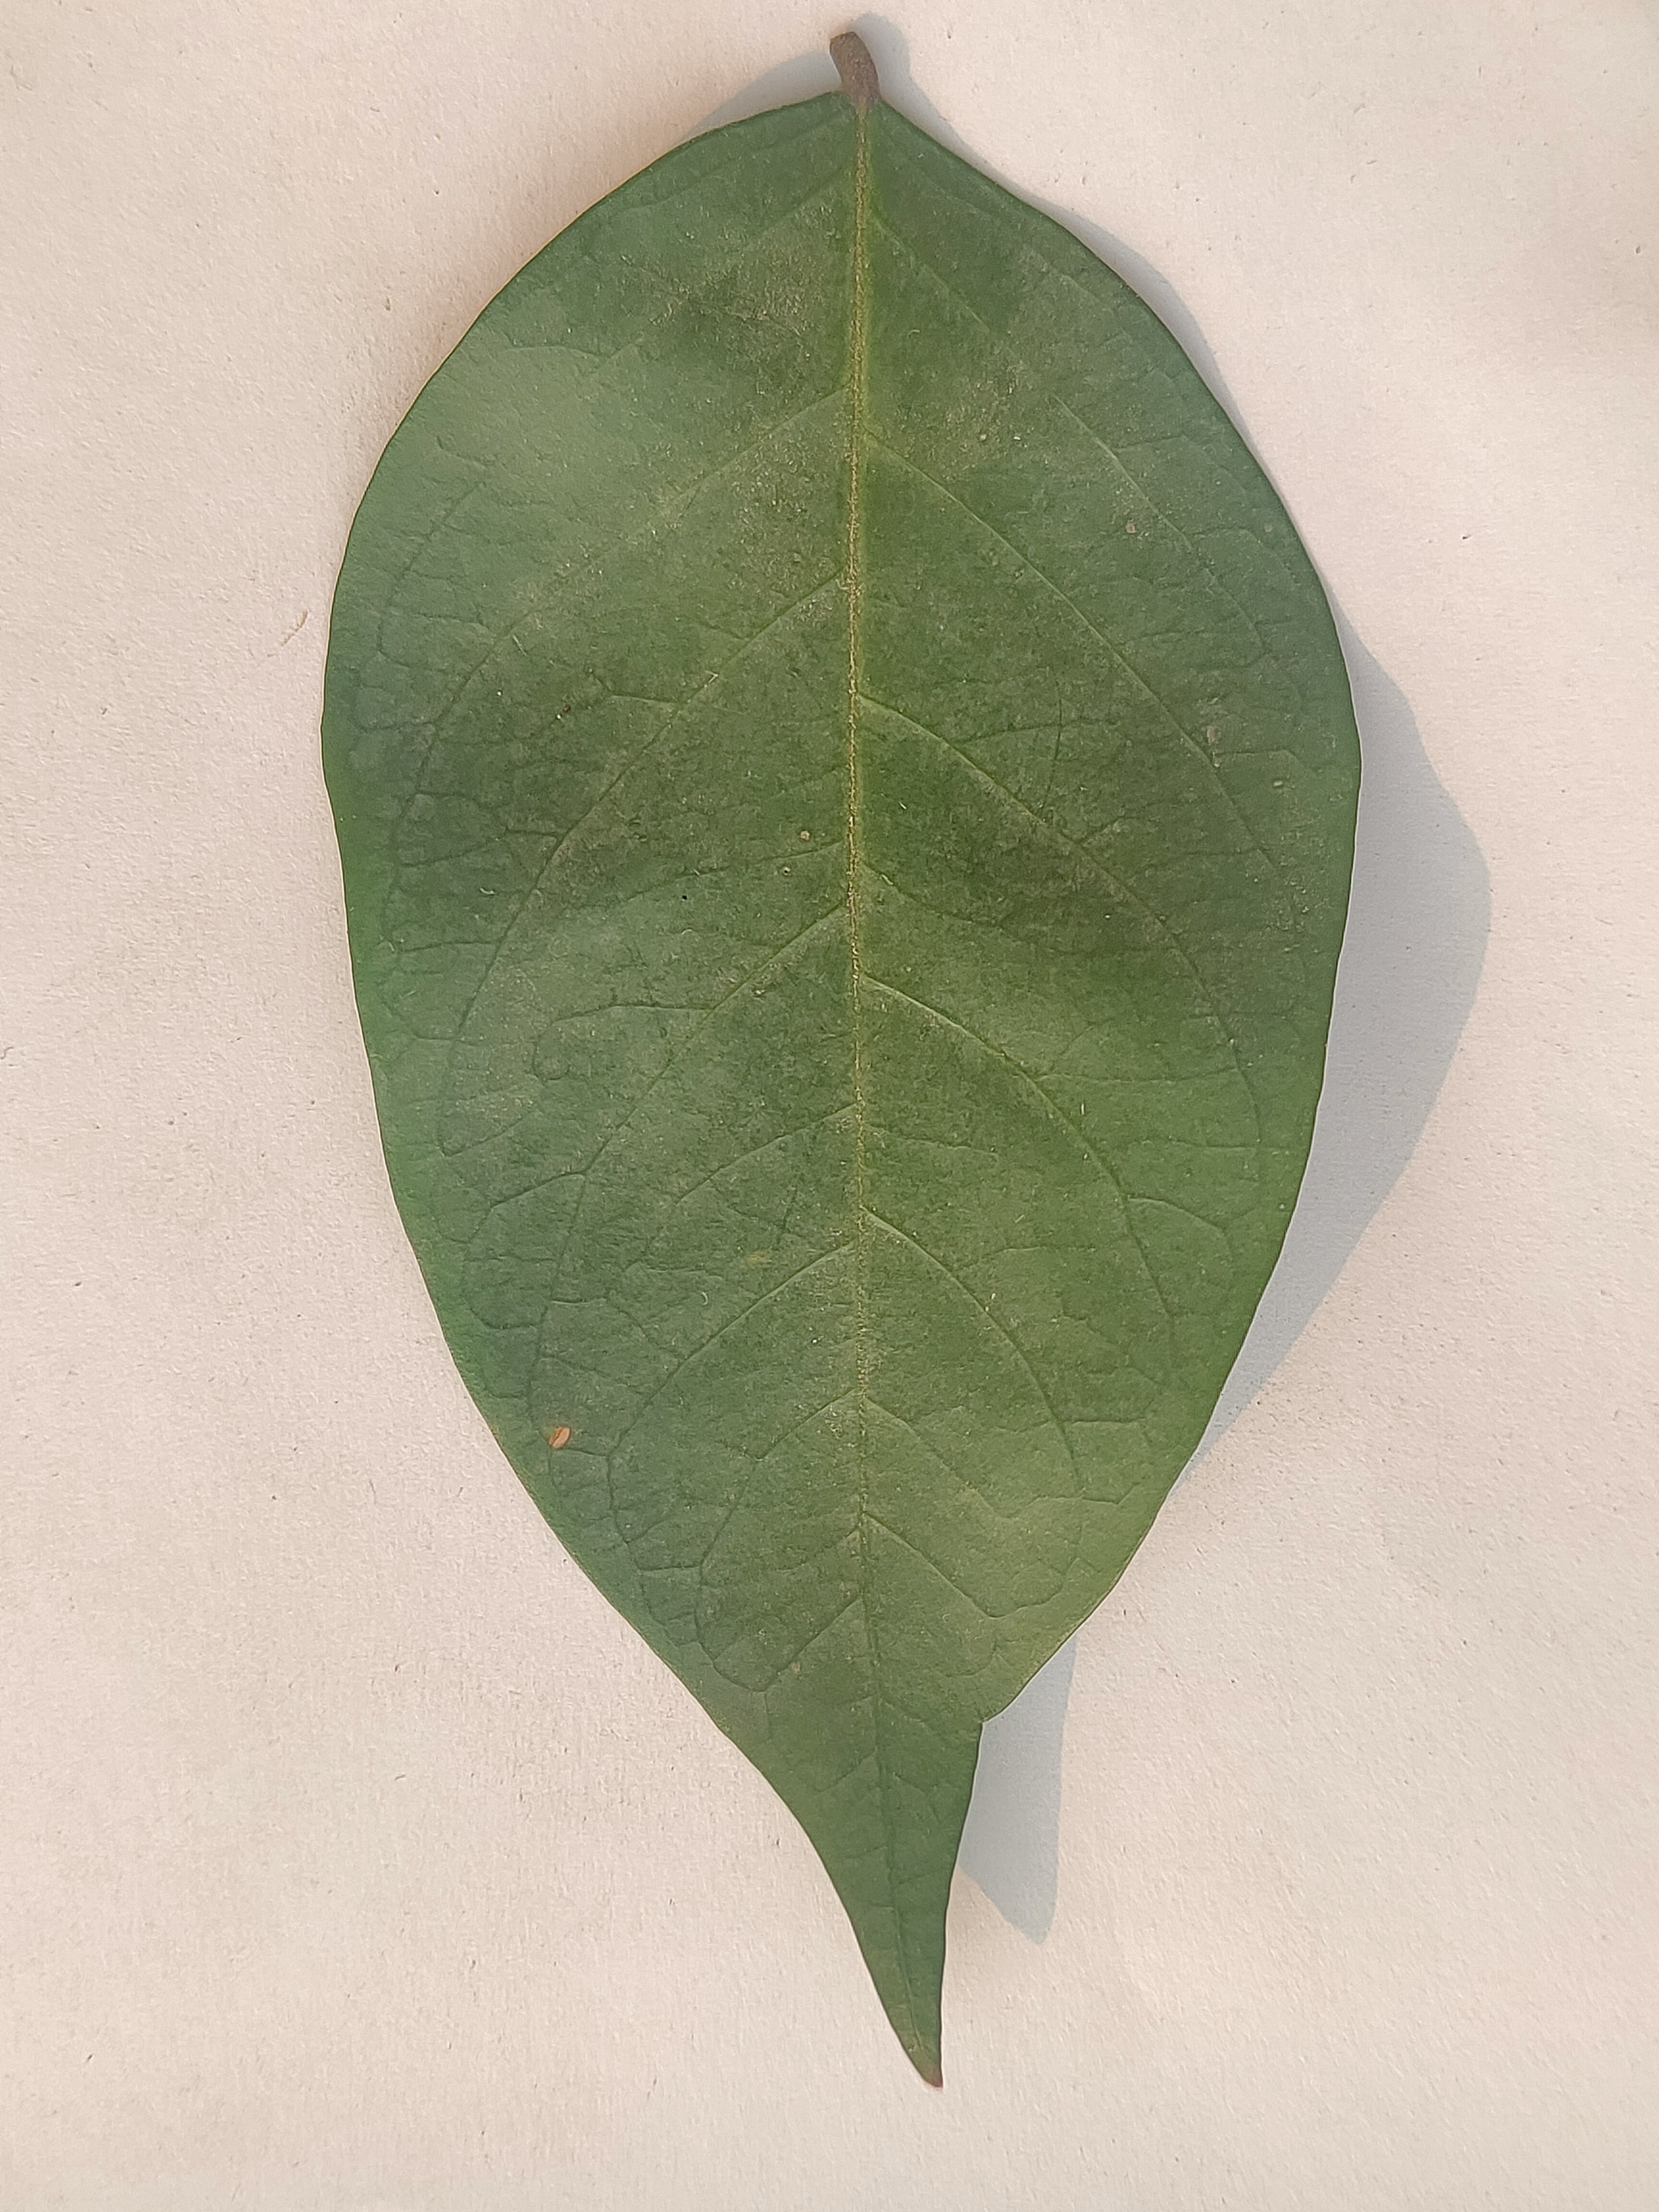
Leaf variety: Star Fruit